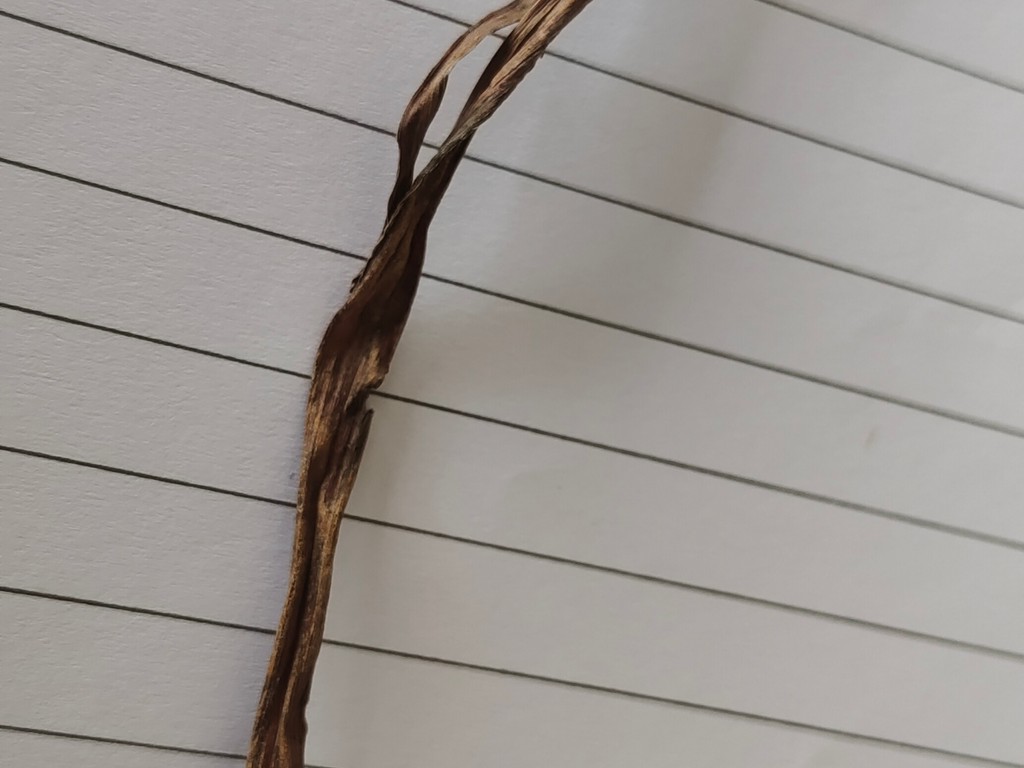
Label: Dried